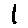
Label: 1